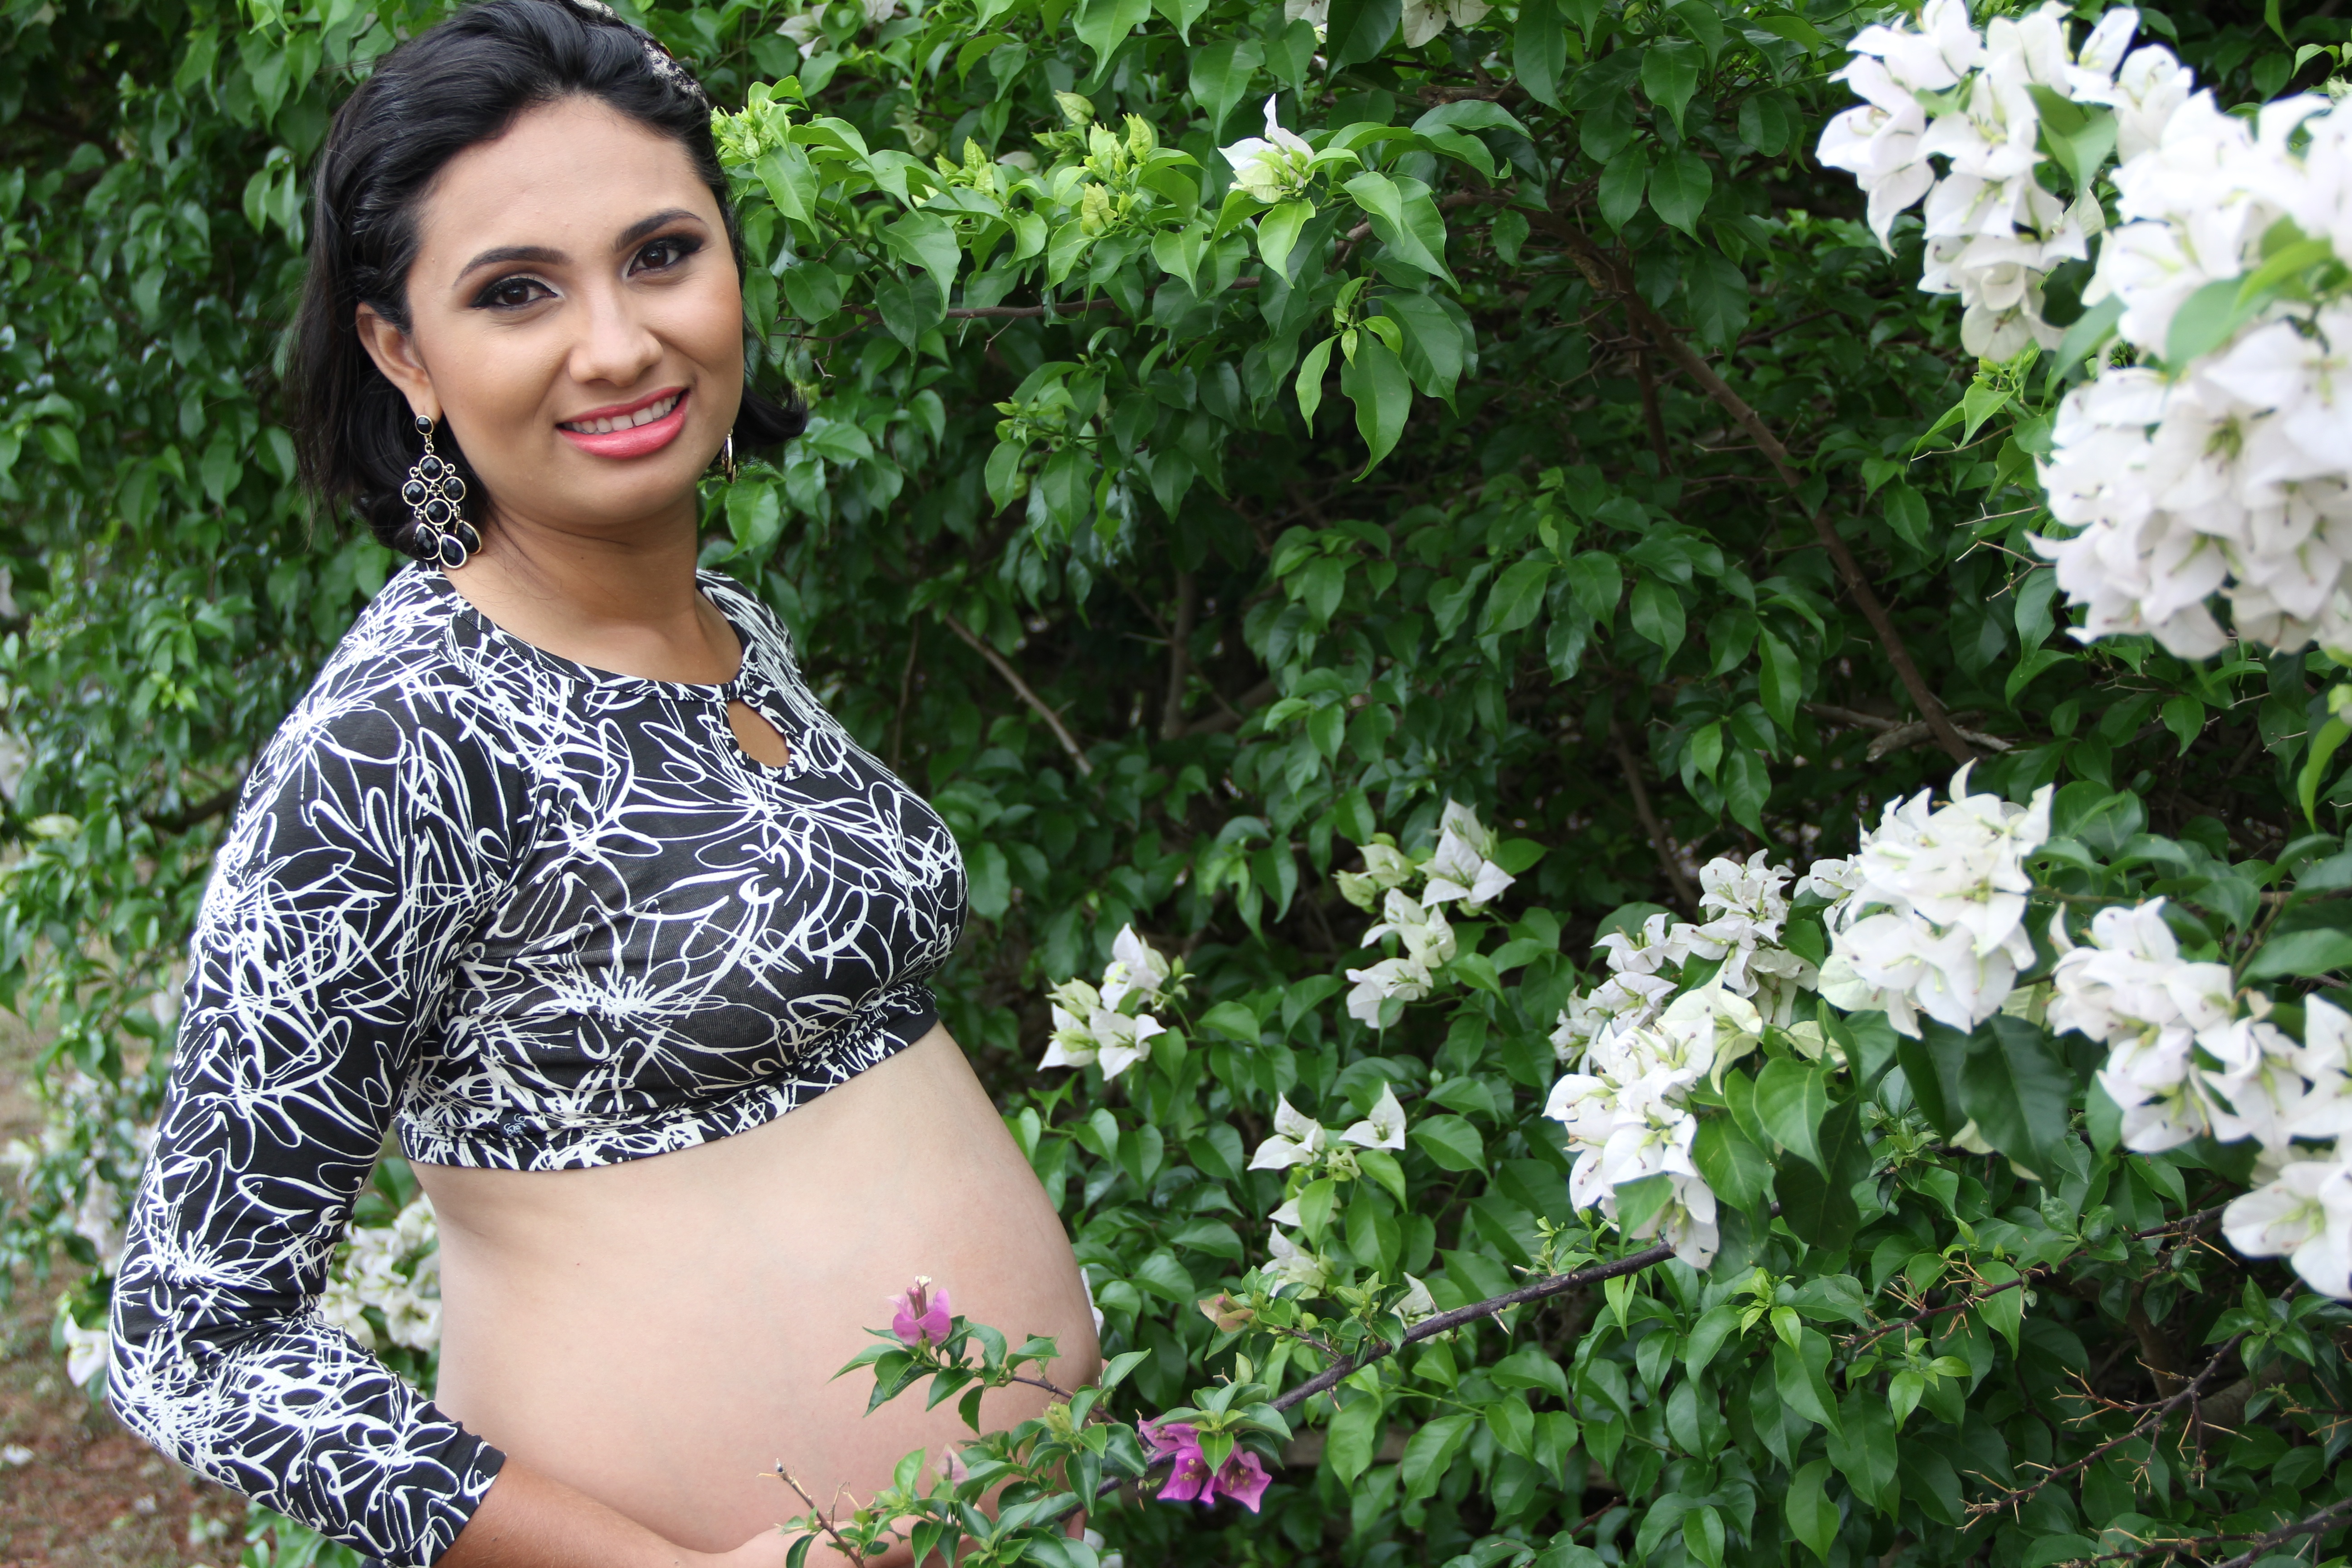
nature, grass, plant, flower, trunk, spring, green, pregnancy, human body, dress, shrub, pregnant, belly, beauty, abdomen, photo shoot, pregnant woman, new life, waiting for baby, future mother, expecting a baby